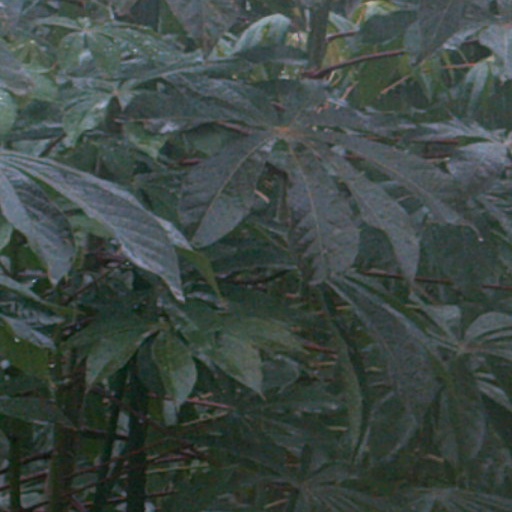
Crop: cassava